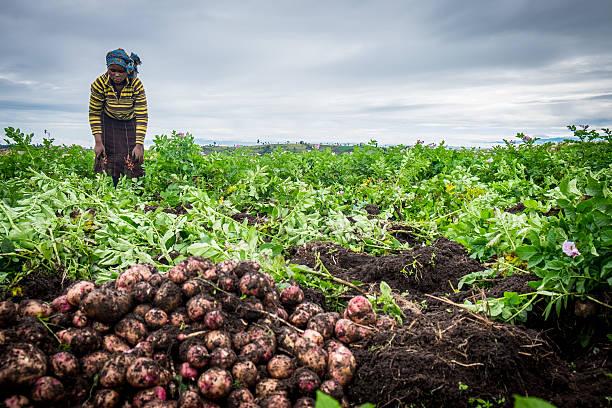
Mkulima wa jinsia ya kike akiwa ndani ya shamba kubwa sana lenye mimea ya rangi ya kijani kibichi iliyoshamiri hadi mbali, akiendelea na zoezi la uvunaji wa zao aina ya viazi, zao hili la biashara limerundikwa pembeni na tayari kusafirishwa kupelekwa sokoni, ili kuuzwa ili ajipatie kipato.